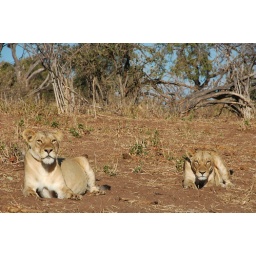
Two lioness', one pregnant on the left staring at water buffalo approximately 2KM away in the river